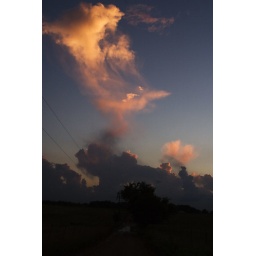
Sunset near our house today. We grabbed the truck and chased this one until we found the right vantage point.